Handley Page Jetstream

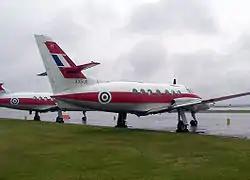
Jetstream T1 of the Royal Air Force

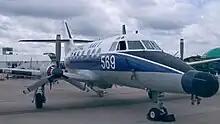
Jetstream T2 of the Royal Navy

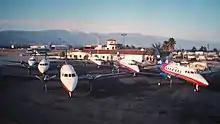
Apollo Airways Fleet, Santa Barbara California

A Jetstream operated by Apollo Airways, a commuter airline based at the Santa Barbara Airport in California, appeared in the 1979 film "Moonraker" starring Roger Moore where British secret agent James Bond (007) is thrown out of the aircraft while it is in flight.